Timothy F. Larkin

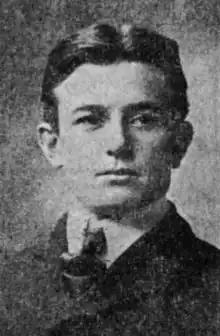
Larkin pictured in "The Boston Globe", 1907

Timothy Francis Larkin (died January 14, 1960) was an American football player and coach at the College of the Holy Cross.